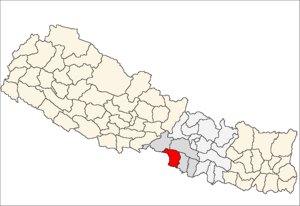
Parsa District
Parsa District i Narayani Zone (grå) i Central Development Region (grå + lysegrå)
Parsa District er et af Nepals 75 administrative og politiske regioner, betegnet distrikter. Parsa er et distrikt i lavlandet Terai, som ligger i Narayani Zone i Central Development Region.